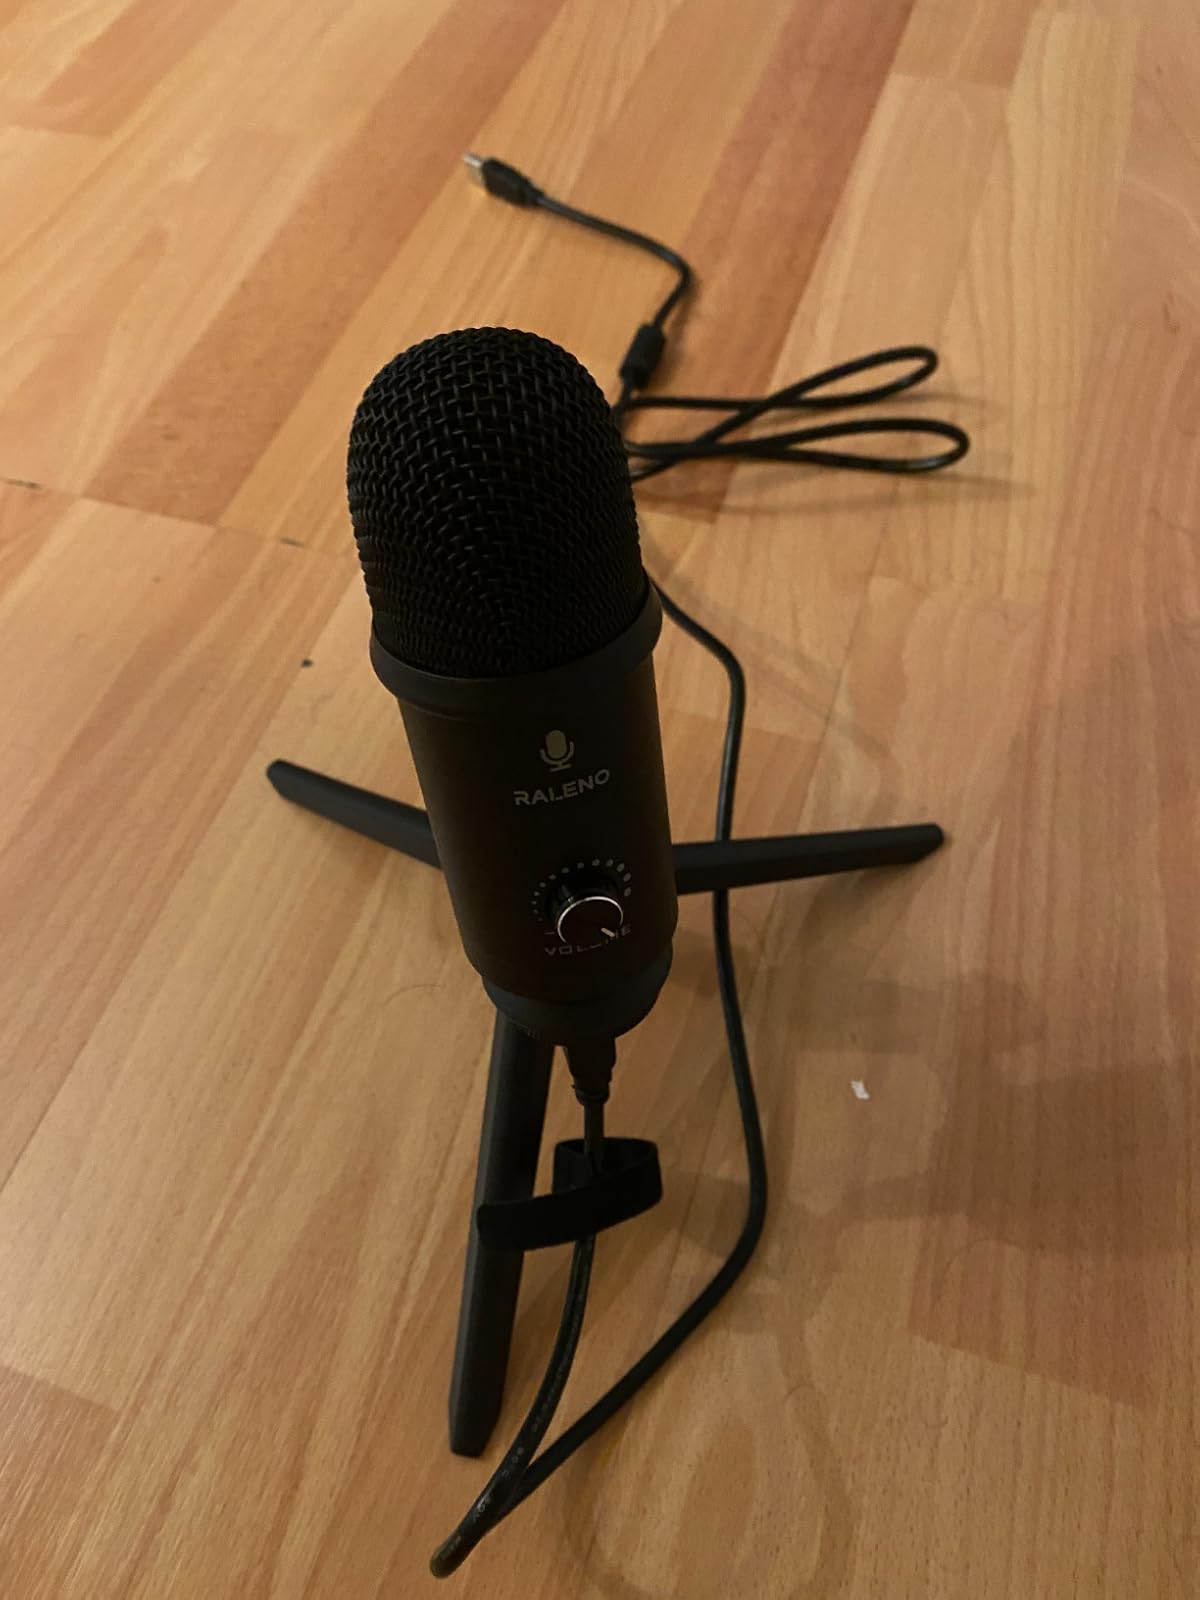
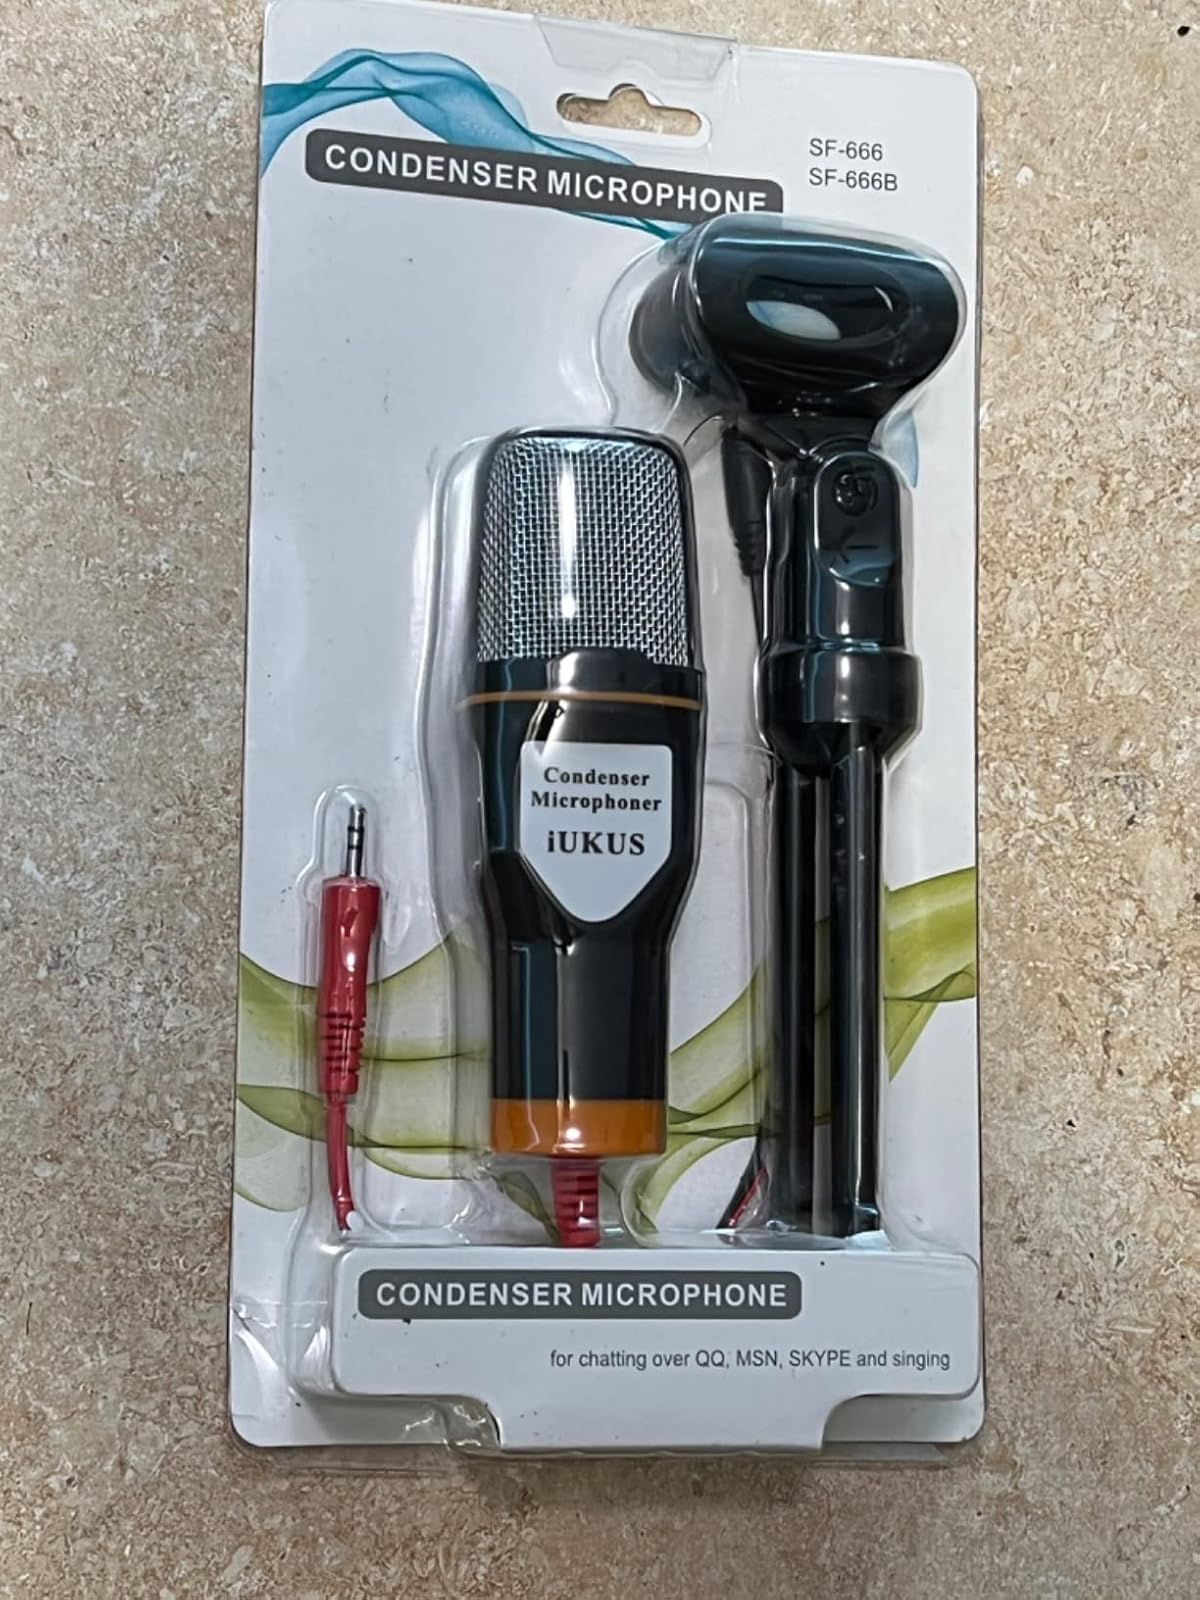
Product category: microphone
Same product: no